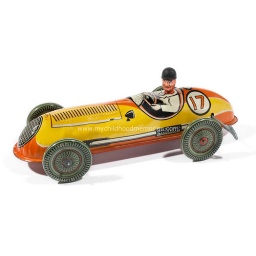
Wind up tin plate racing car produced by Mettoy in the 1950's